Military career of Audie Murphy

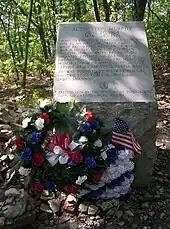
Monument at the site of the plane crash in which Audie Murphy died

When Murphy returned from World War II, symptoms of combat stress